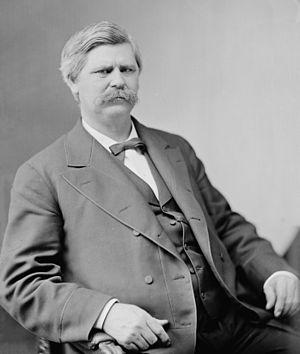
Depuis l'indépendance des États-Unis, l'État de Caroline du Nord élit deux sénateurs, membres du Sénat fédéral.
Zebulon Baird Vance est un officier militaire confédéré de la guerre de Sécession, le 37ᵉ et 43ᵉ gouverneur de Caroline du Nord puis un sénateur américain. Écrivain prolifique, Vance est devenu l'un des chefs du Sud les plus influents de la guerre civile et des périodes post-bellum. En tant que chef de file du « Nouveau Sud », Vance a favorisé la modernisation rapide de l'économie du Sud, l'expansion du chemin de fer, la construction d'écoles et la réconciliation avec le Nord.